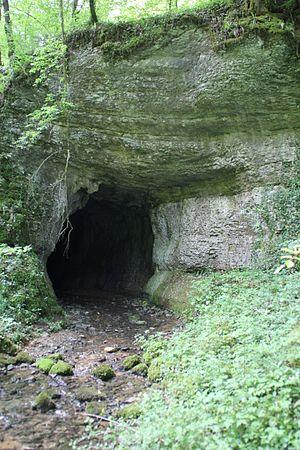
Source de la Beune à Rougemontot, France